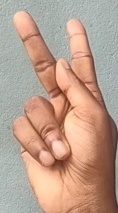
ASL sign: K